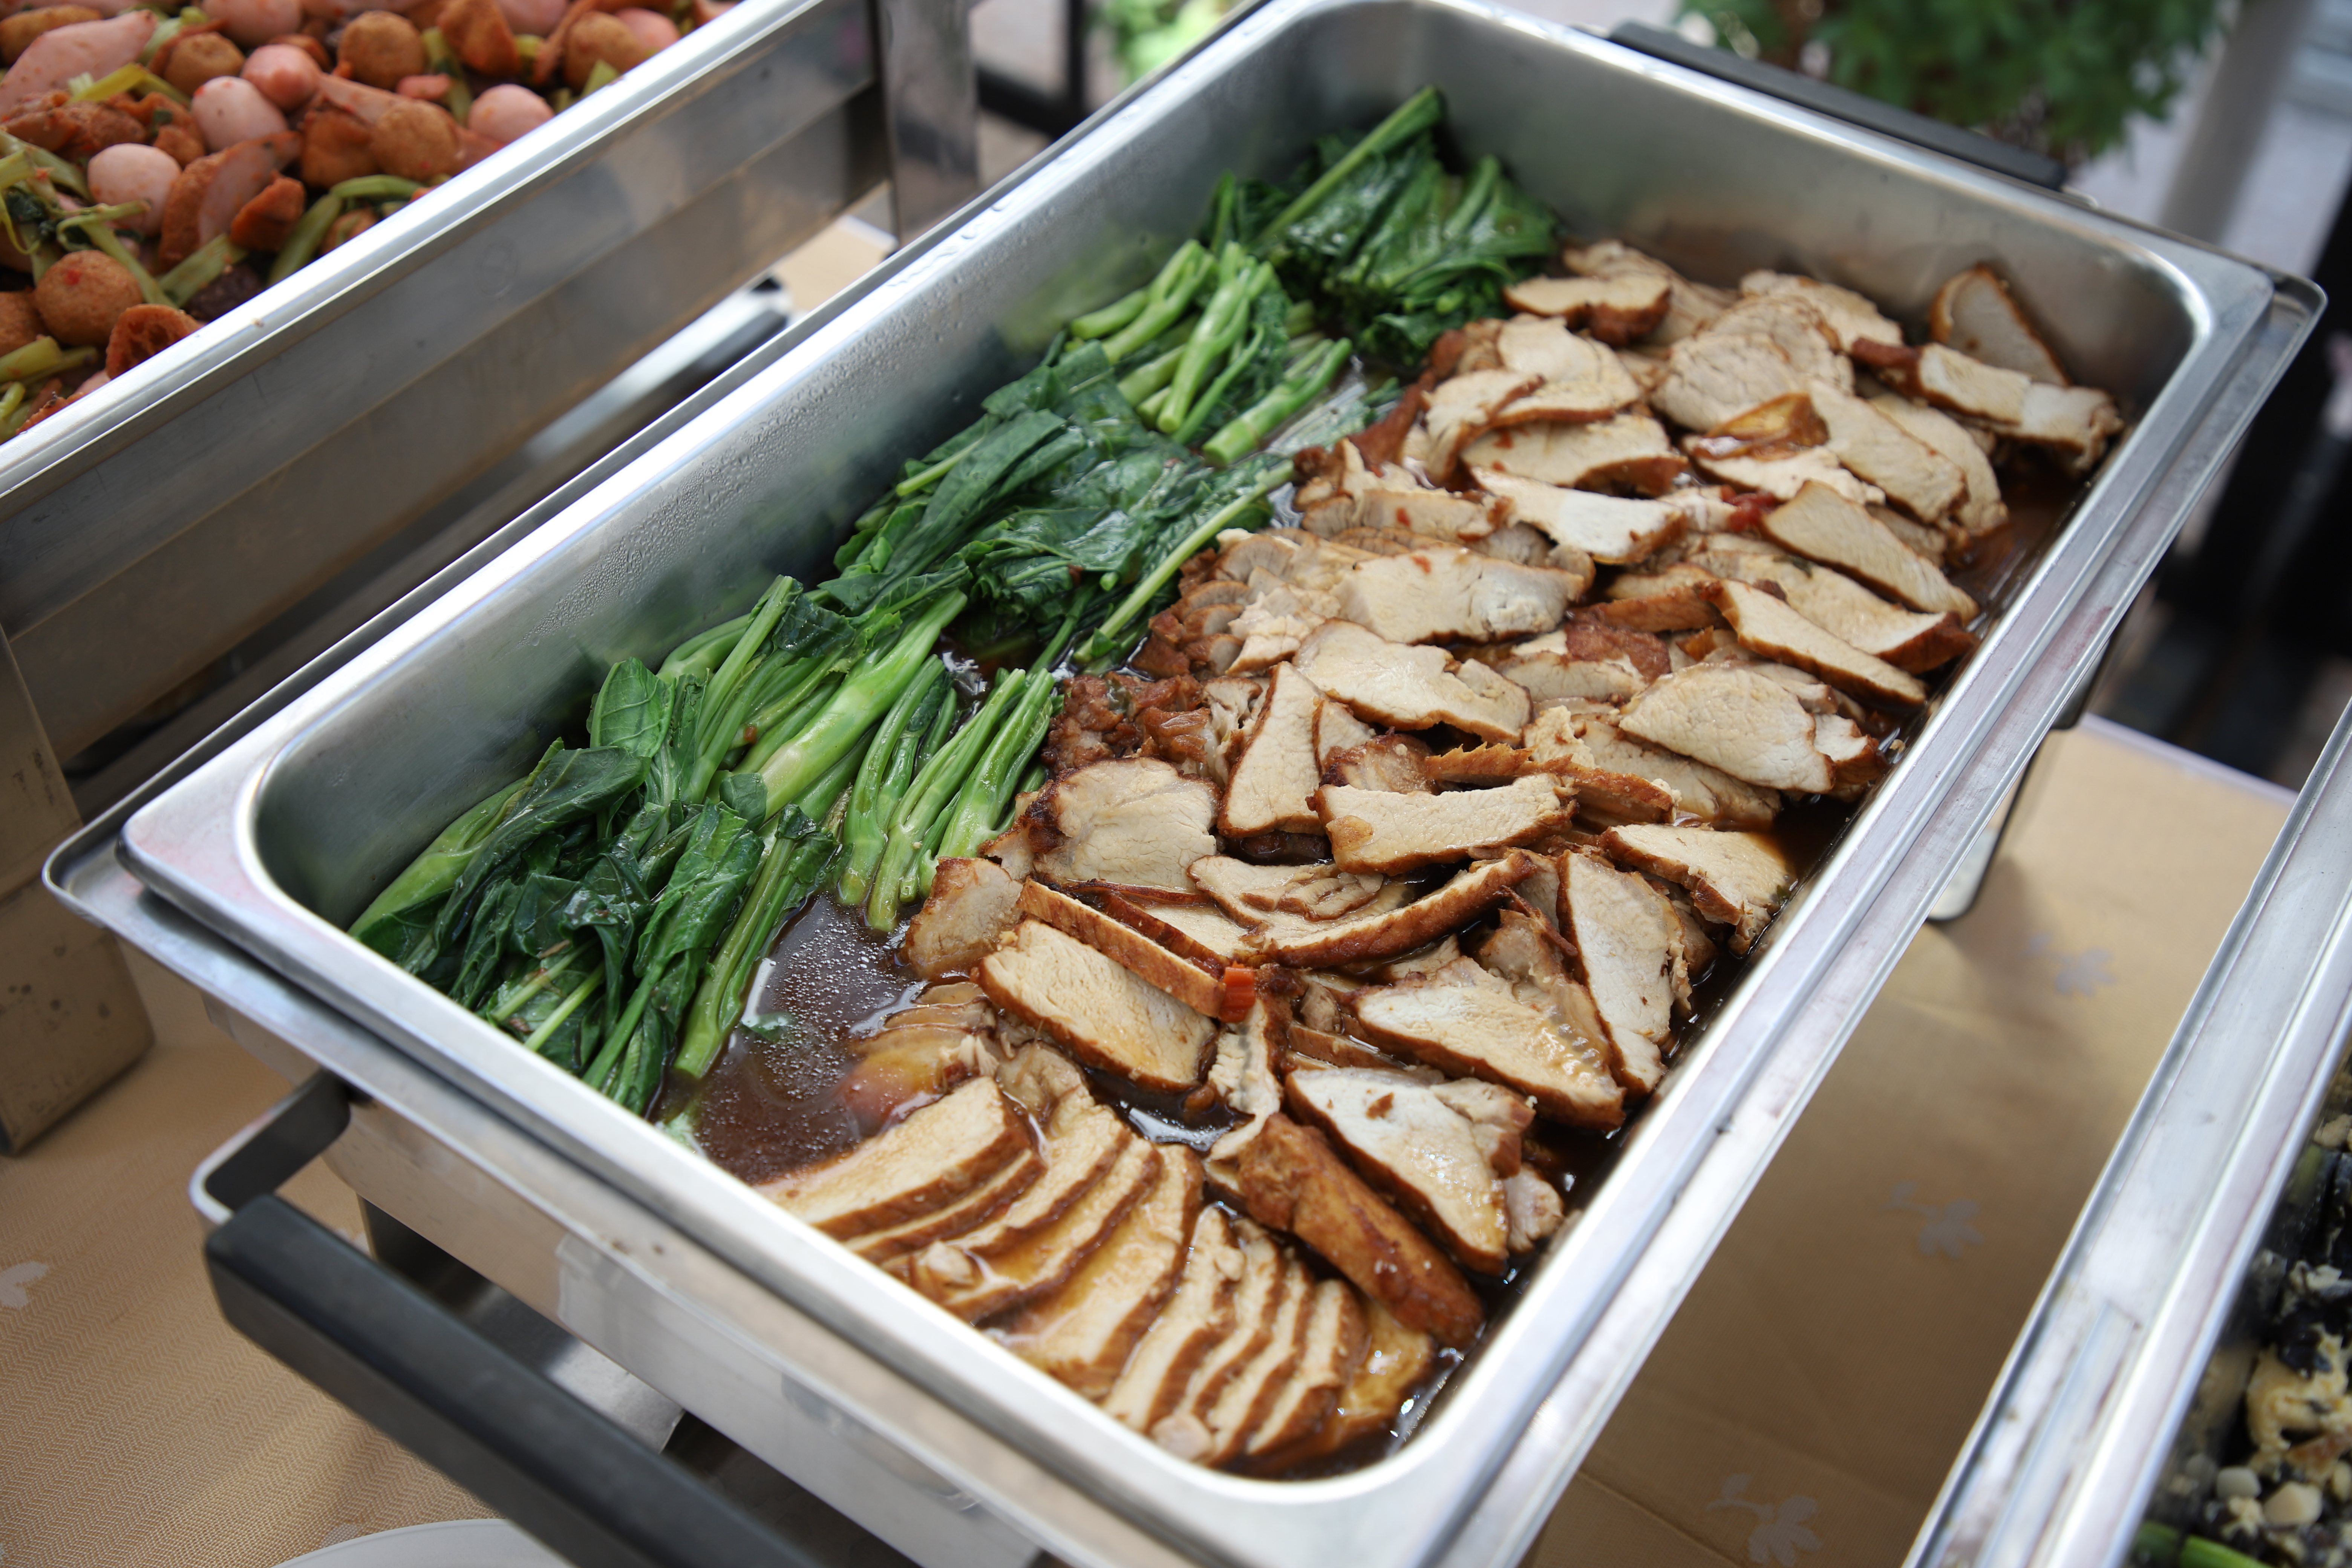
appetizer, asian, background, baked, bone, braised, brown, buffet, closeup, cook, cooked, cooking, cuisine, delicious, dinner, dish, eat, fat, fish, food, fresh, fried, german, gourmet, grill, grilled, ham, healthy, hock, hot, knuckle, leg, lunch, meal, meat, pig, plate, pork, potato, prepared, restaurant, roast, roasted, rustic, sauce, snack, table, tasty, traditional, wooden, ingredient, recipe, produce, natural foods, leaf vegetable, whole food, vegetable, seafood, comfort food, local food, tableware, delicacy, roasting, finger food, Food group, vegan nutrition, side dish, market, grillades, la carte food, root vegetable, fast food, superfood, thai food, enokitake